4 Schlüssel

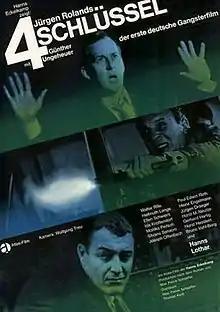

4 Schlüssel (English: The Four Keys) is a German crime film directed by Jürgen Roland. It was released in 1966.